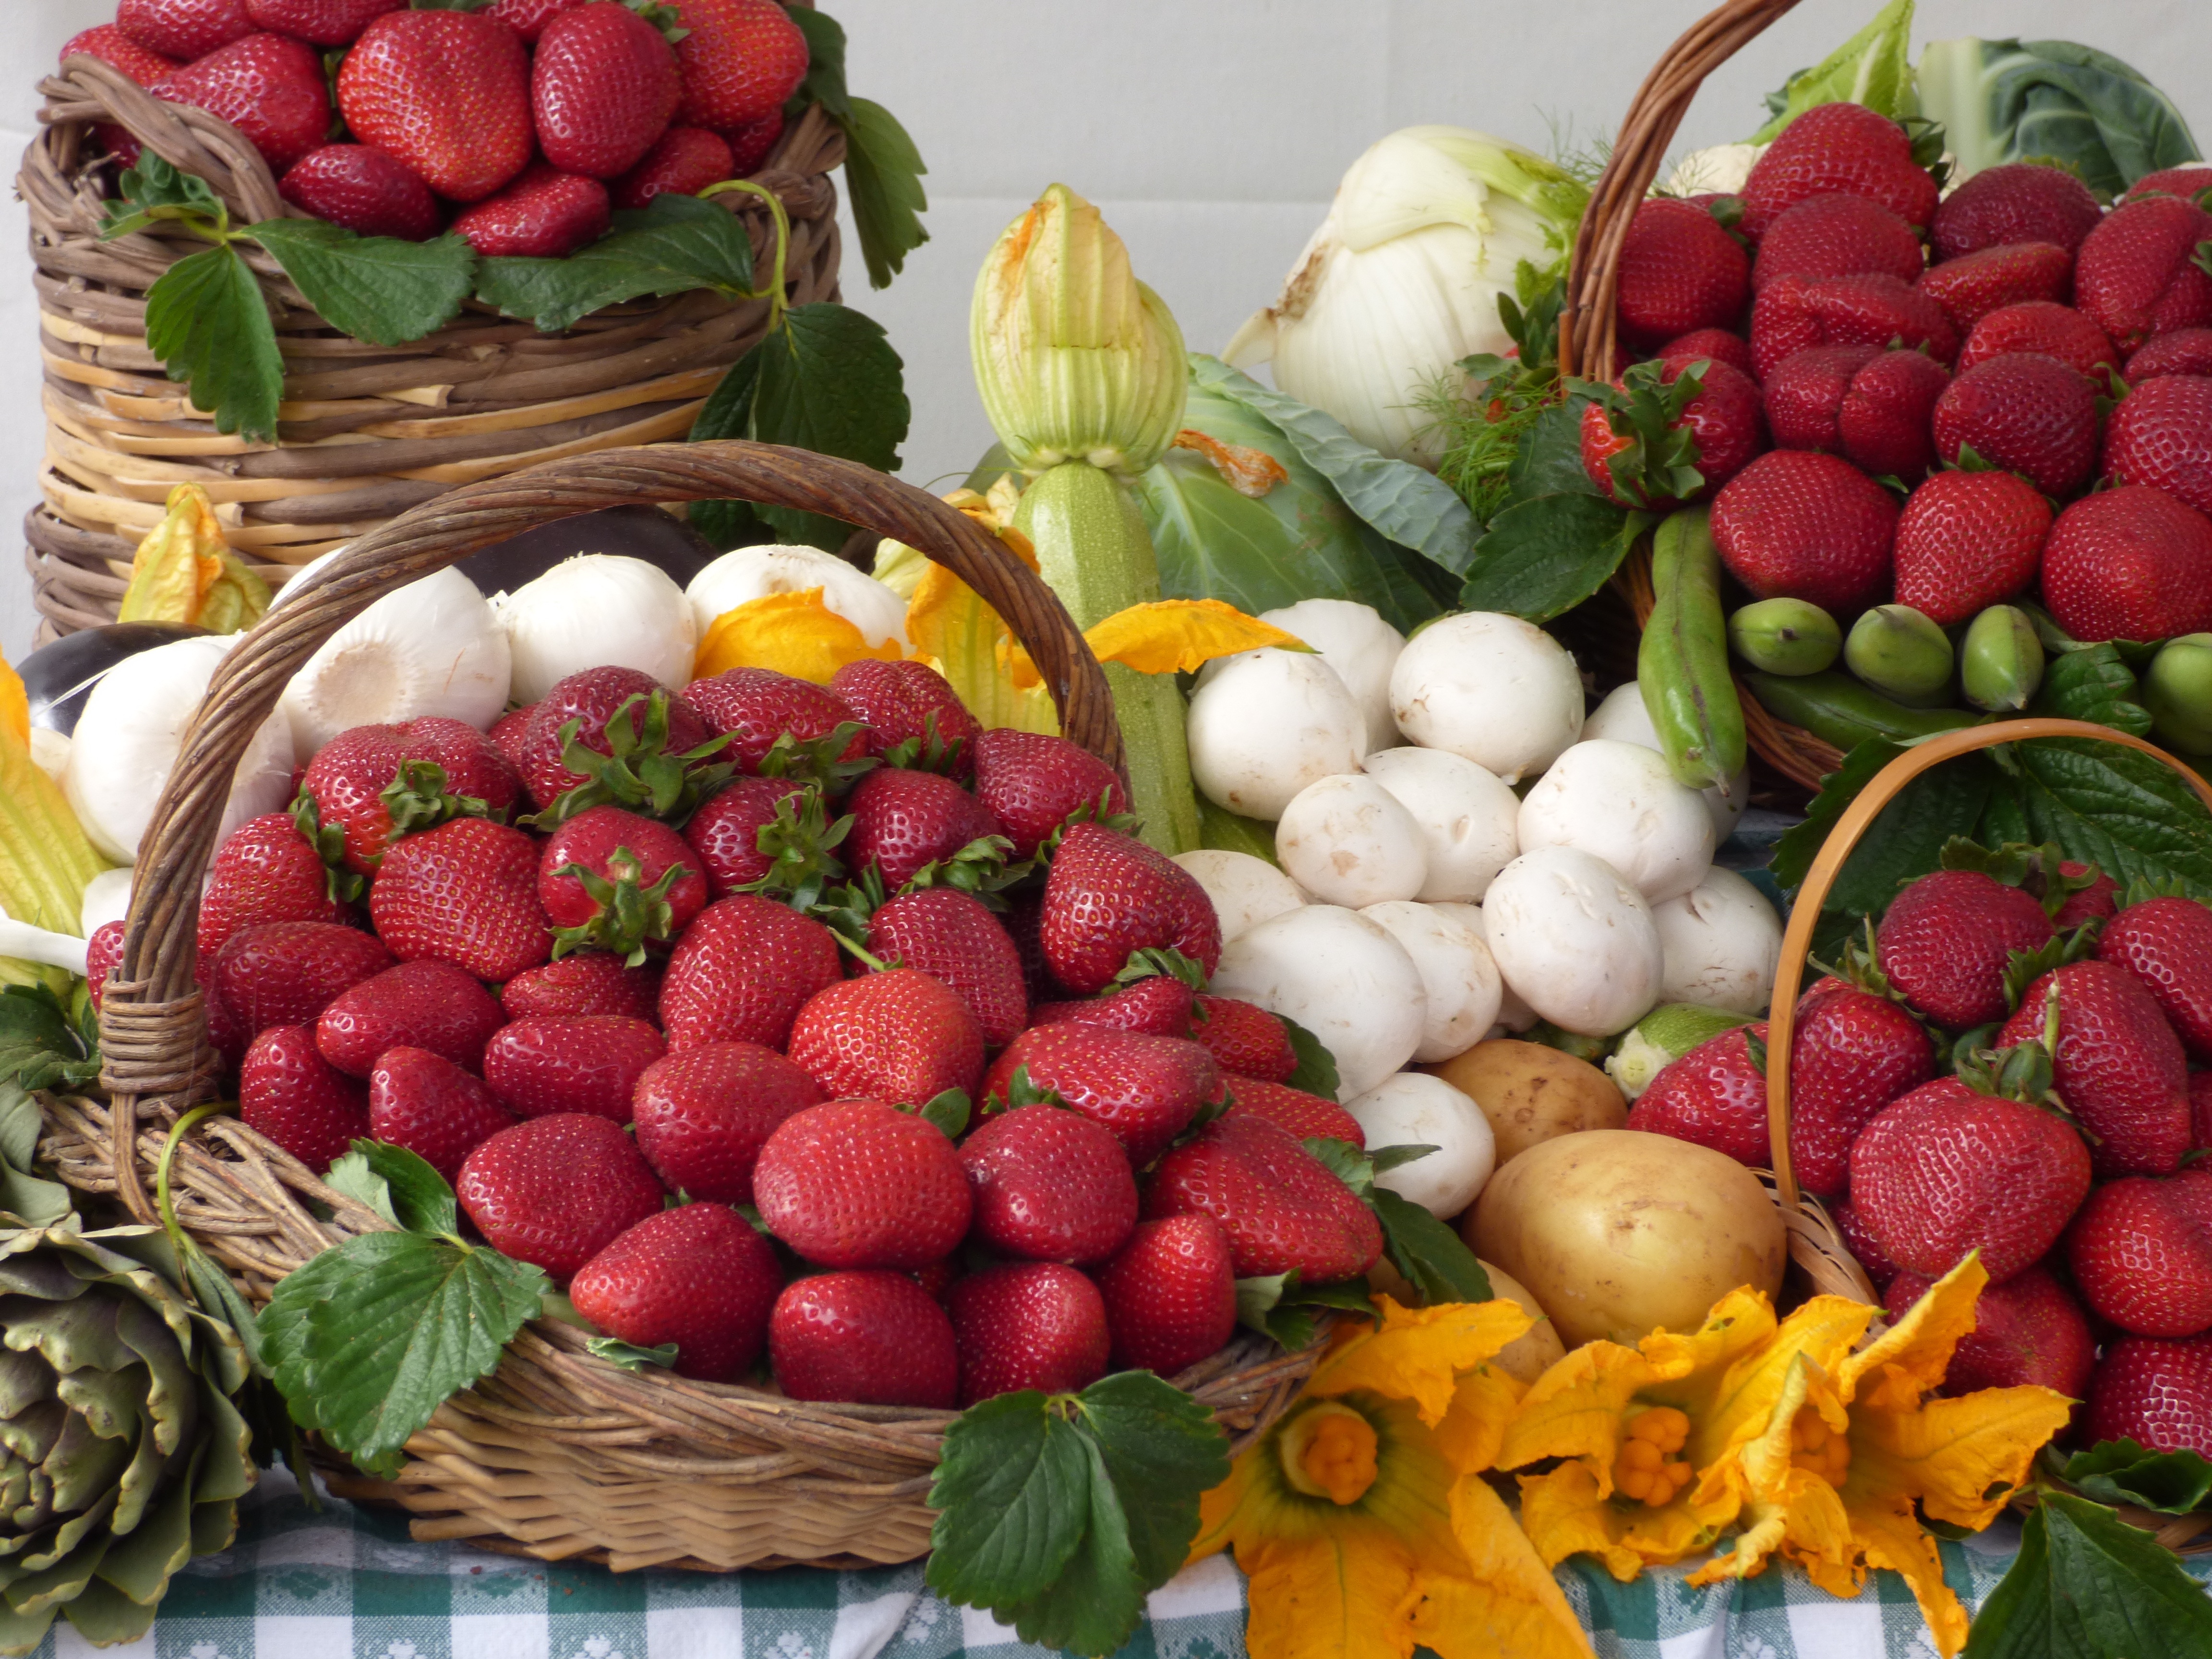
plant, fruit, food, red, produce, vegetable, holiday, delicious, strawberry, festival, tasty, malta, floristry, festa, mgarr